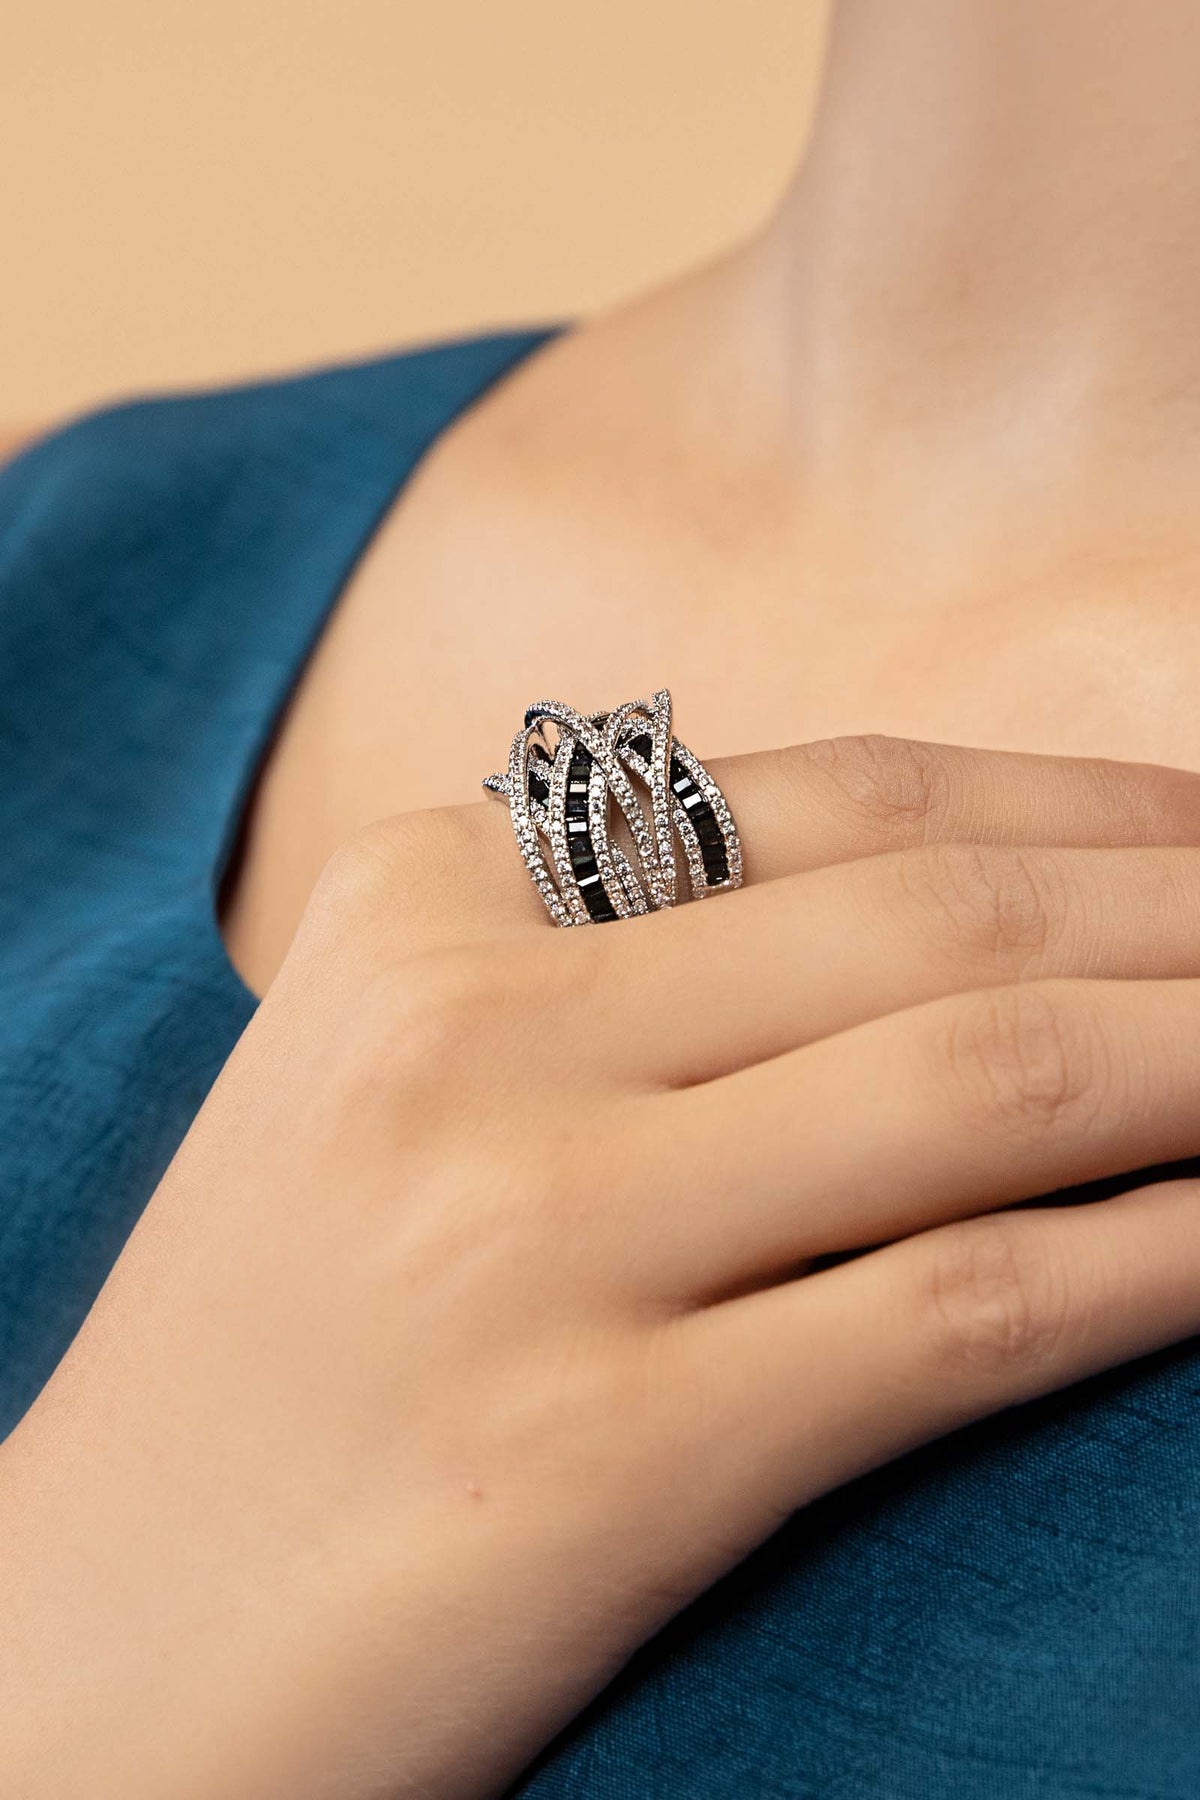
black silver multi ring